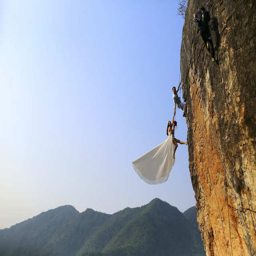
person , an amateur climber takes wedding pictures with his bride on a cliff .